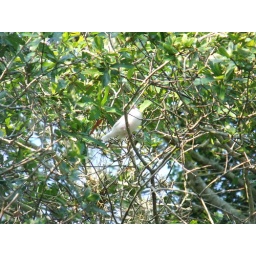
the little bird posed for photographs in an oak tree